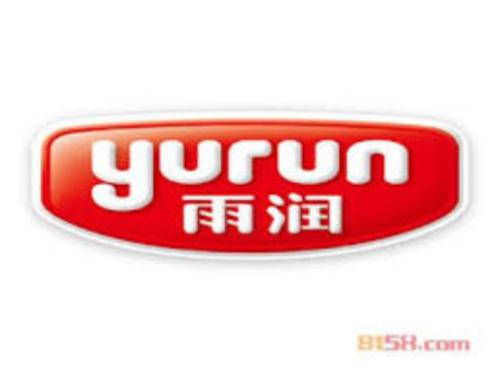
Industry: Food